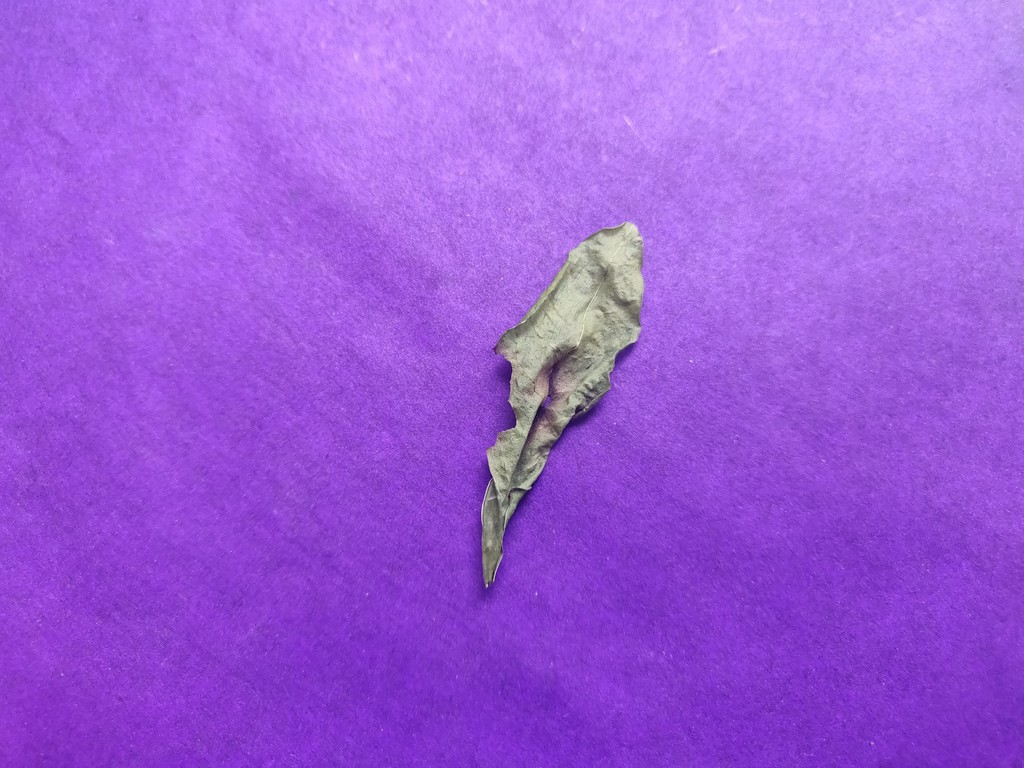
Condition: Dried
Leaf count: single
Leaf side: unknown